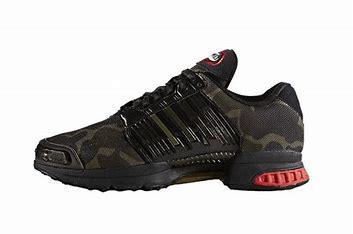
Brand: Adidas
Model: Climacool 1